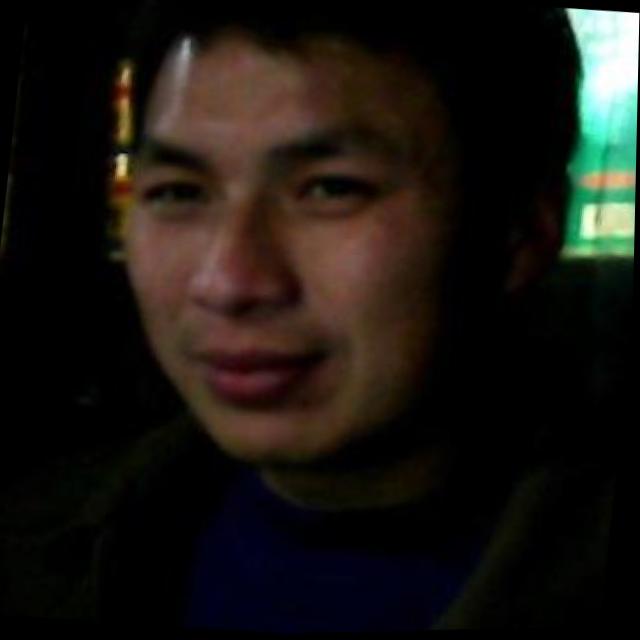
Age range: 21-44